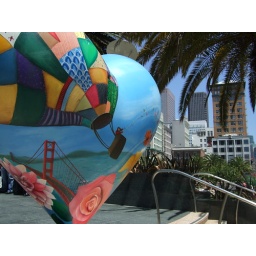
patchwork hot air balloon over the golden gate bridge while tossing flowers out the basket